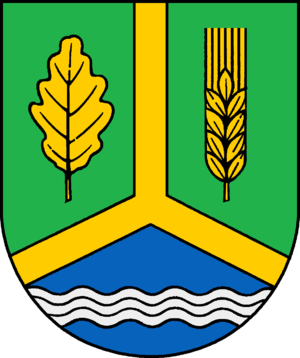
Meddewade est une commune allemande du Schleswig-Holstein, située dans l'arrondissement de Stormarn, à mi-chemin entre les villes de Bad Oldesloe et Reinfeld. Meddewade fait partie de l'Amt Bad Oldesloe-Land qui regroupe neuf communes autour de Bad Oldesloe.